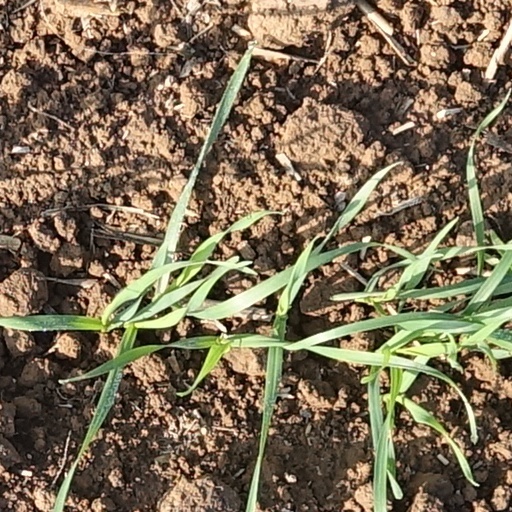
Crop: wheat